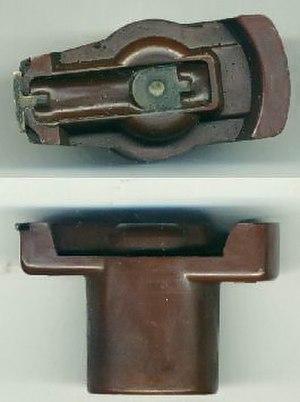
La Bakélite est la marque de fabrique d'un matériau de la classe des phénoplastes dont la nomenclature chimique officielle est anhydrure de polyoxybenzylméthylèneglycol. Ce fut le premier plastique fait de polymères synthétiques du benzène sous solvants. Elle fut développée entre 1907 et 1909 par le chimiste belge Leo Baekeland.